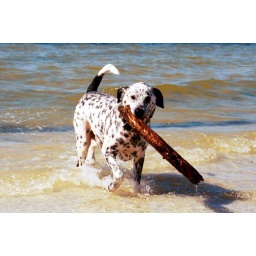
My dog Caleb playing in the water at DeSoto Memorial Park.